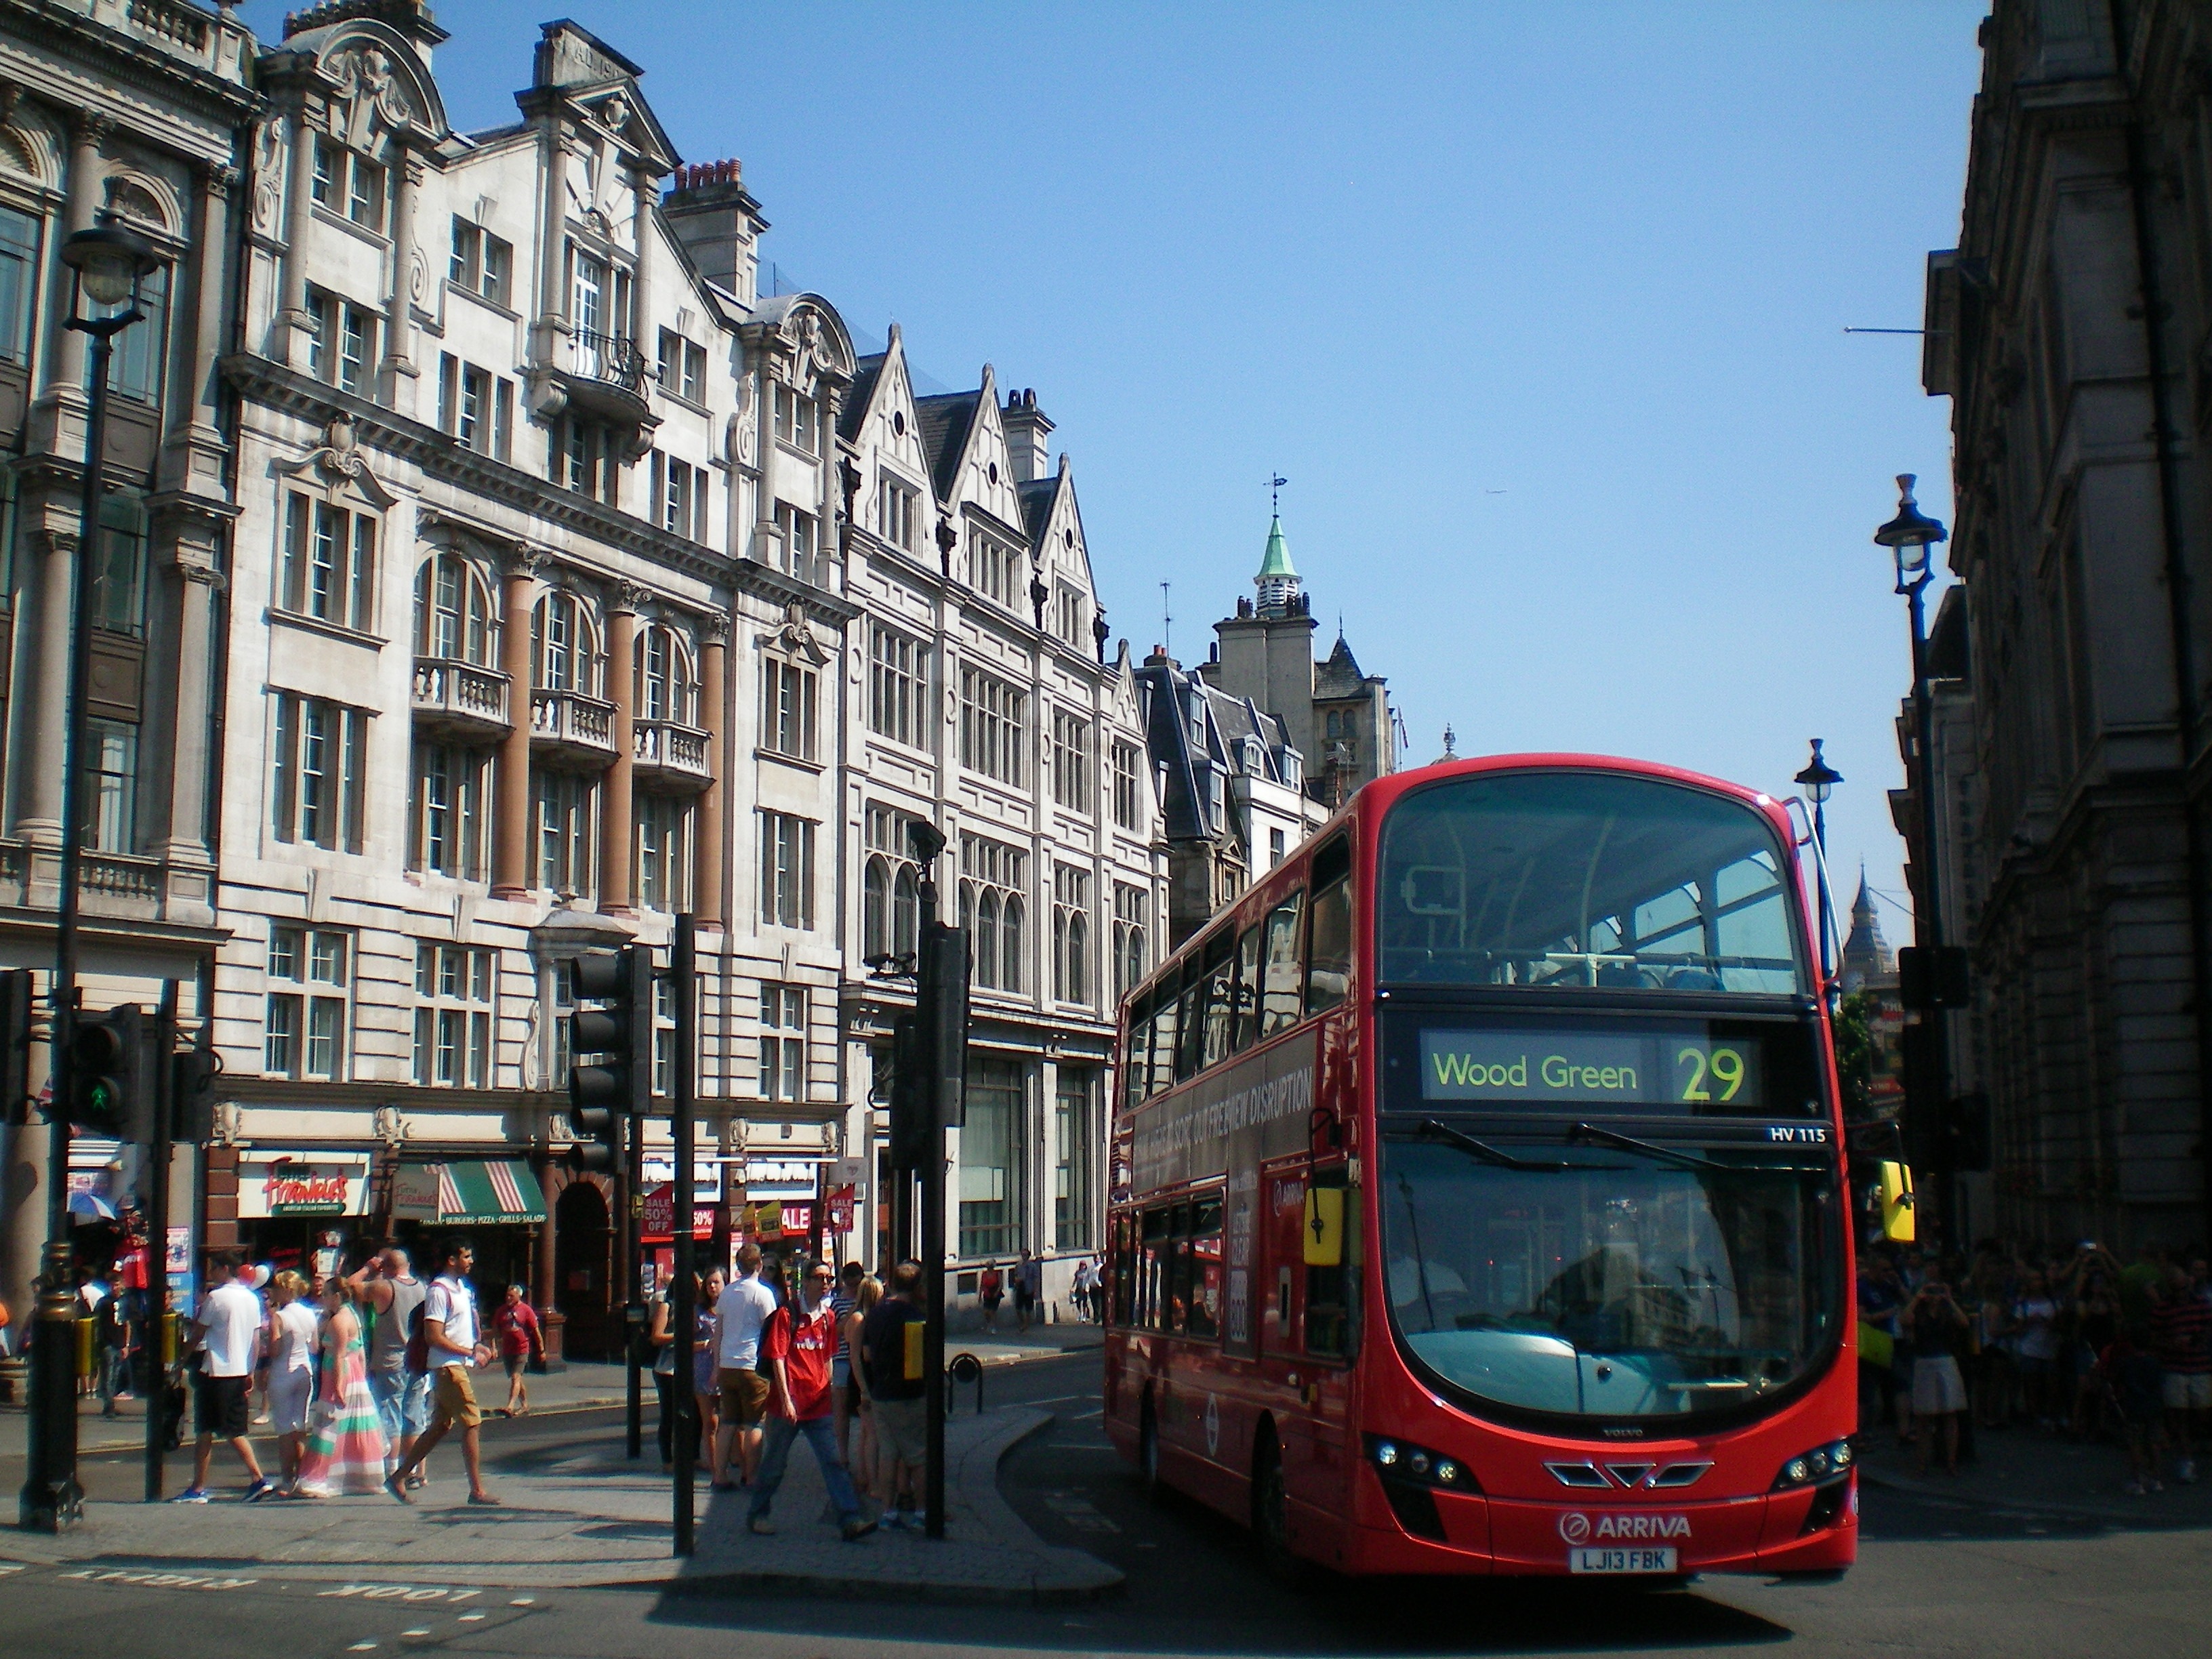
road, traffic, street, building, city, tram, transport, vehicle, tourism, public transport, england, bus, london, infrastructure, tours, land vehicle, mode of transport, metropolitan area